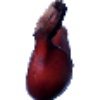
Label: Banana Red 1